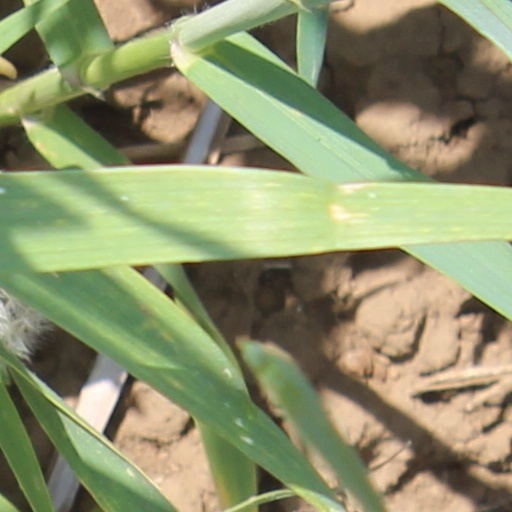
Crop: wheat